2013 Cannes Film Festival

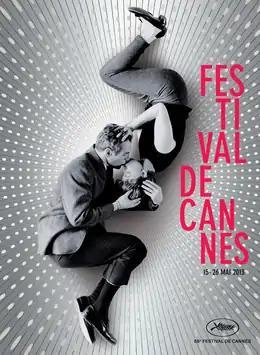
Official poster of the 66th Cannes Film Festival featuring a photo of Paul Newman and Joanne Woodward during the shooting of the film "A New Kind of Love"

The 66th Cannes Film Festival took place from 15 to 26 May 2013. American filmmaker Steven Spielberg was the Jury President for the main competition.